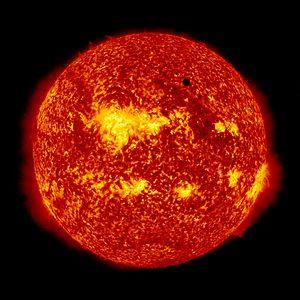
Le dernier transit de Vénus du siècle devant le disque solaire a eu lieu les 5 et 6 juin 2012. Il s'agit du second transit dans le cycle court de huit années, après celui du 8 juin 2004. Ce dernier avait été largement visible en Europe et avait donné lieu à de nombreuses manifestations publiques et animations dans les écoles. En 2012, l'Asie du Sud-Est et la zone Pacifique ont été cette fois-ci plus favorisées et ont pu pleinement jouir du spectacle.